Battle of Quebec (1690)

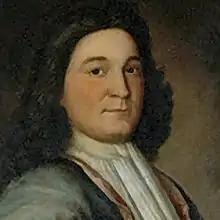
In 1690, Sir William Phips was appointed the major-general of Massachusetts, to command an expedition against Acadia.

In 1690, Sir William Phips was appointed major-general by Massachusetts to command an expedition against French Acadia. He sailed with seven vessels carrying a 450-strong provincial "Foot Regiment", and Port Royal surrendered on 21 May. Its governor, Louis-Alexandre des Friches de Menneval, had only about 70 men, and no guns mounted, and would have been unable to resist. On 22 May, Phips recorded "We cut down the cross, rifled the Church, pulled down the High-Altar, breaking their images"; and on 23 May, "kept gathering Plunder both by land and water, and also under ground in their Gardens".